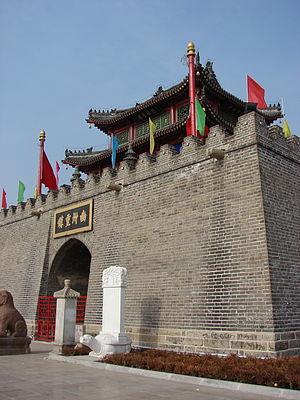
La ville fortifiée de Guangning est une ville fortifiée située dans la ville-district de Beizhen, ville-préfecture de Jinzhou, dans la province du Liaoning en Chine. Le début de sa construction date de la 23ᵉ année du règne de Hongwu, de la Dynastie Ming.
Beizhen est une ville de la province du Liaoning en Chine. C'est une ville-district placée sous la juridiction administrative de la ville-préfecture de Jinzhou.